Mandal Chapel

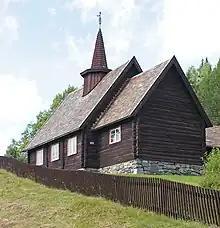
View of the church

Mandal Chapel is a parish church of the Church of Norway in Seljord Municipality in Telemark county, Norway. It is located in the village of Mandal. It is one of the churches for the Seljord parish which is part of the Øvre Telemark prosti (deanery) in the Diocese of Agder og Telemark. The brown, wooden church was built in a long church design in 1954 using plans drawn up by the architect Wilhelm Swensen. The church seats about 100 people.